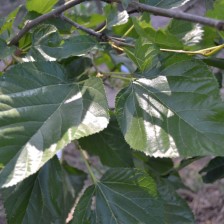
Variety: ChiangMaiBuriram60